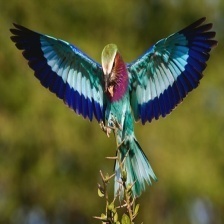
Species: LILAC ROLLER
Scientific name: CORACIAS CAUDATUS